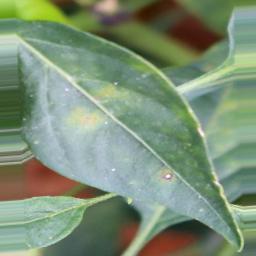
Label: cercospora